Milutin Garašanin

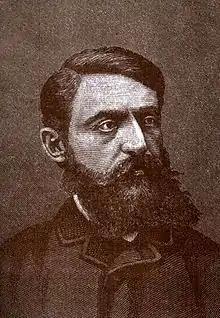

Milutin Garašanin (22 February 1843 – 5 March 1898) was a Serbian politician who held the post of Prime Minister of Serbia, Garašanin also served as President of the National Assembly, Minister of Finance, Internal affairs, Ambassador to France and Ambassador to Austria.